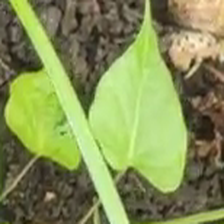
Weed species: Obscure_morning _glory(Ipomoea obscura)